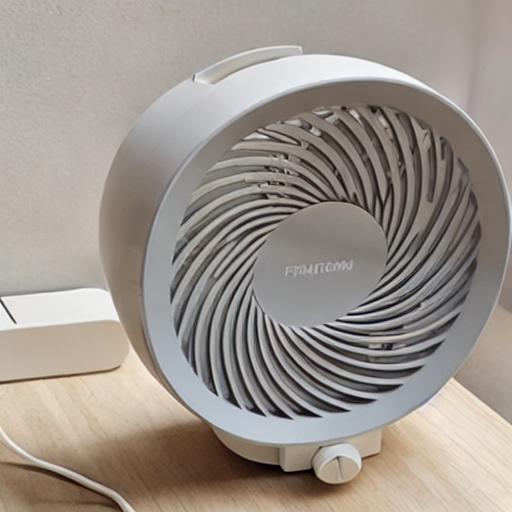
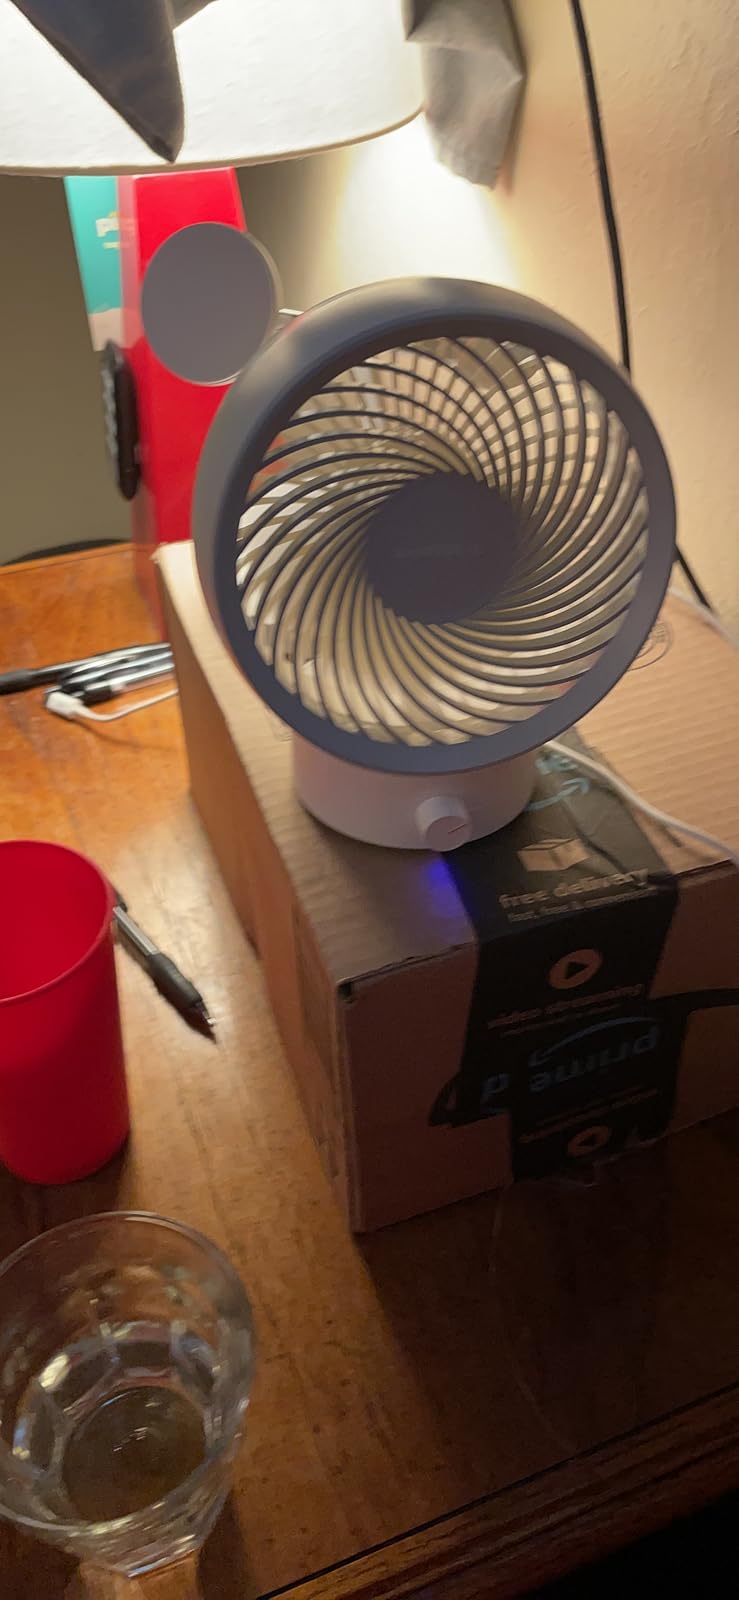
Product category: fan
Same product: no